Earthworm

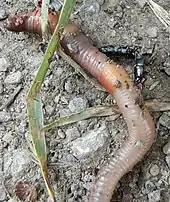
"Devil's coach horse beetle" preying on "Lumbricus" sp.

Also, while, as the name suggests, the main habitat of earthworms is in soil, they are not restricted to this habitat. The brandling worm "Eisenia fetida" lives in decaying plant matter and manure. "Arctiostrotus vancouverensis" from Vancouver Island and the Olympic Peninsula is generally found in decaying conifer logs. "Aporrectodea limicola", "Sparganophilus" spp., and several others are found in mud in streams. Some species are arboreal, some aquatic and some euryhaline (salt-water tolerant) and littoral (living on the sea-shore, e.g. "Pontodrilus litoralis"). Even in the soil species, special habitats, such as soils derived from serpentine, have an earthworm fauna of their own.